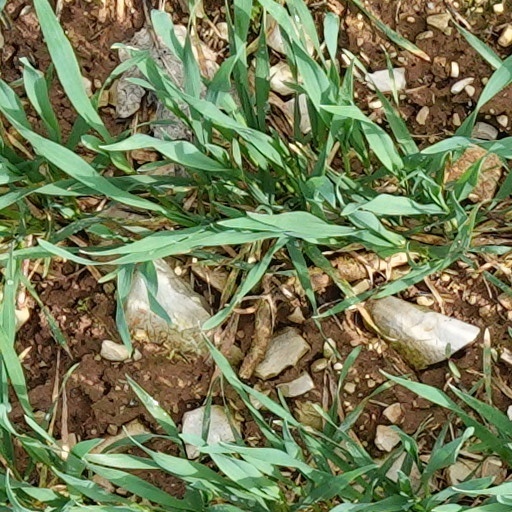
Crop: wheat